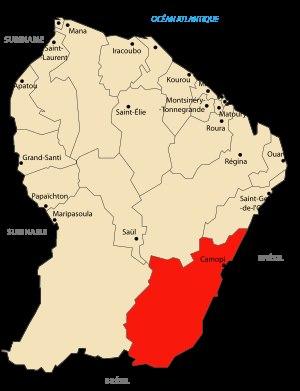
Camopi est une commune française du DROM de la Guyane traditionnellement habitée par les amérindiens du peuple autochtone des Tekos anciennement nommés Émerillons, ainsi que par des amérindiens Wayãpi. Elle est issue de la suppression du territoire de l'Inini par le décret du 17 mai 1969 et de sa division en communes. C'est une commune frontalière avec la municipalité brésilienne de Laranjal do Jari.